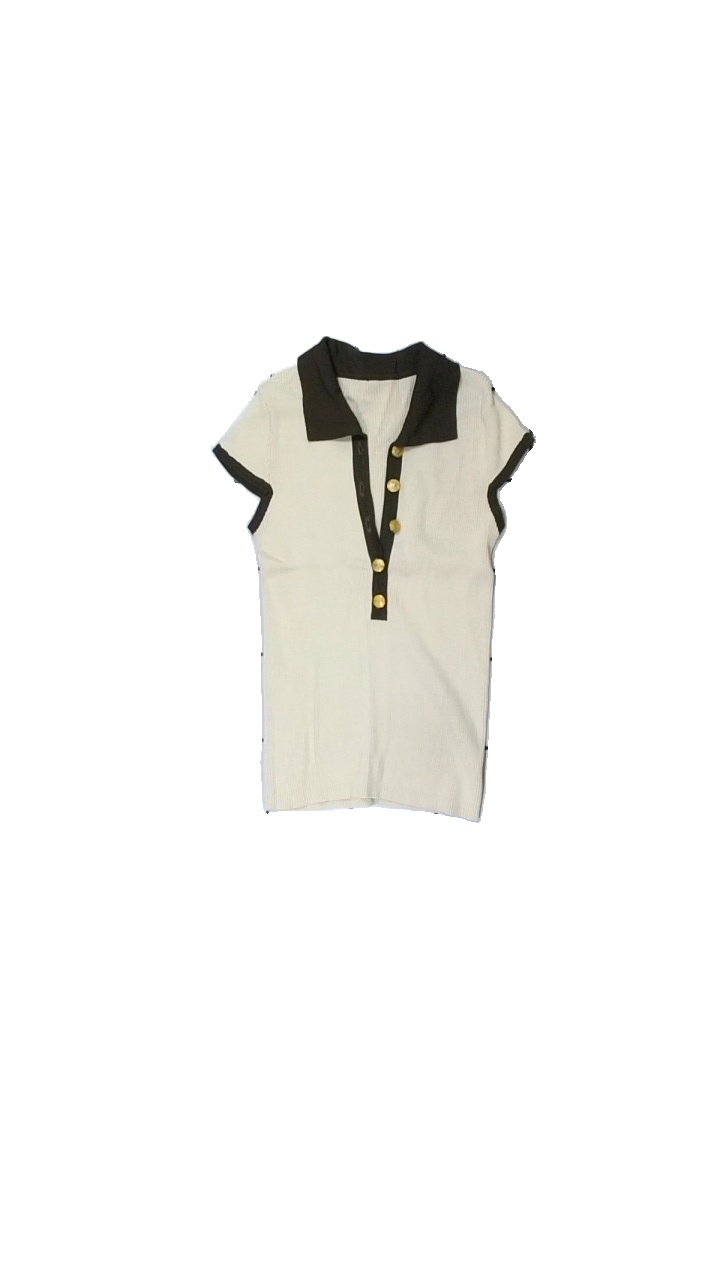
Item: T-shirt (Ladies)
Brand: Missing
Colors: Beige, Brown
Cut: Regular
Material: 52% viscose 48% nylone
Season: All
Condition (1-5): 5
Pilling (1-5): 5
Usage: Reuse
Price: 50-100